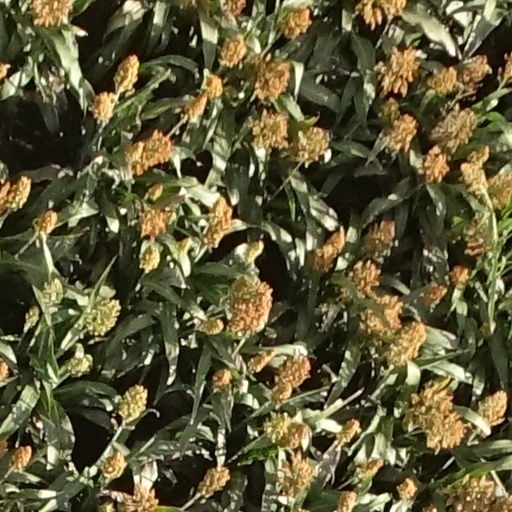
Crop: sorghum